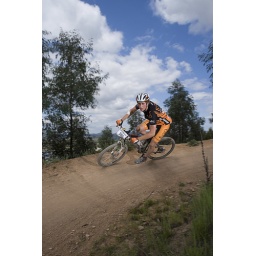
24 hour solo world championships 2010, held at Stromlo mountain bike park in Canberra